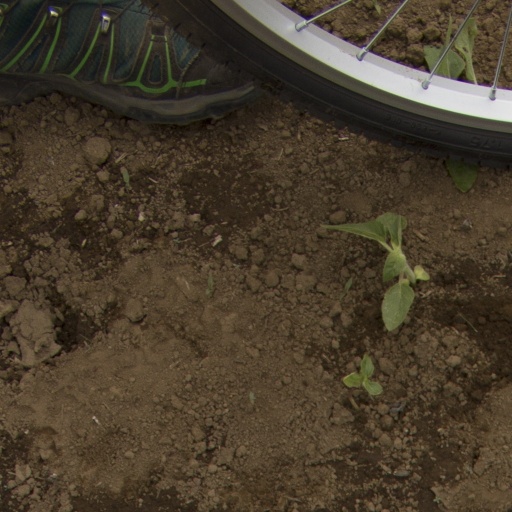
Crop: Jerusalem artichoke